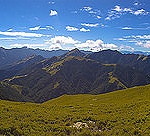
Scene: Outdoor